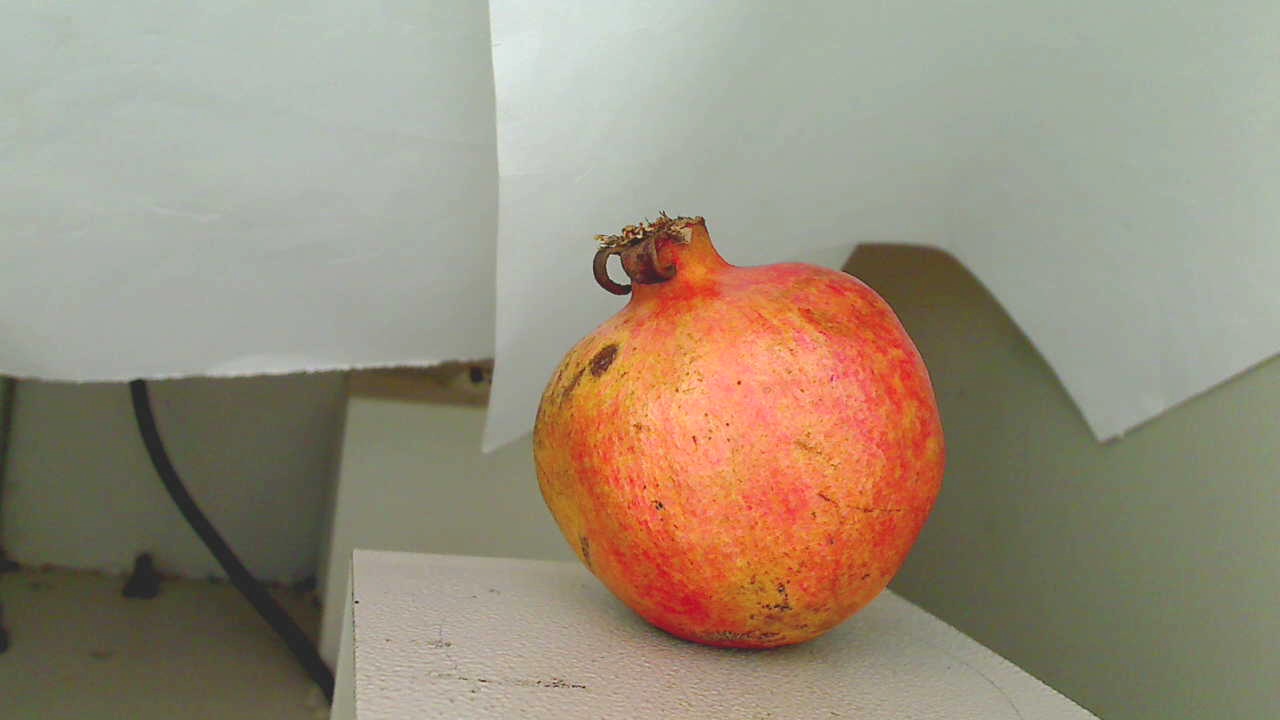
Grade: grade-3
Quality: quality-4